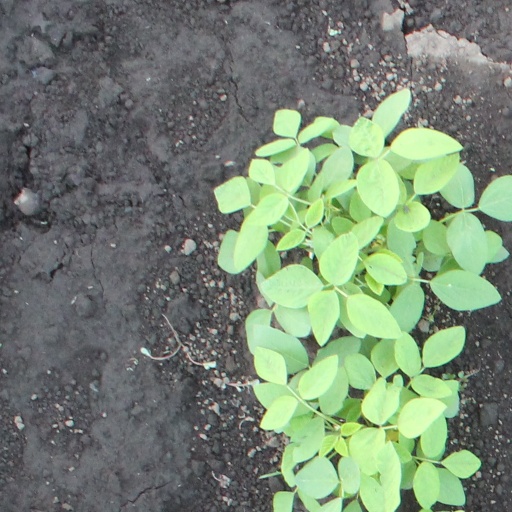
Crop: soybean